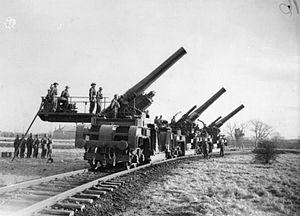
L'artillerie lourde sur voie ferrée a été créée afin d'utiliser des canons de très gros calibre à une époque où les solutions sur route ne permettaient pas de transporter des masses importantes. Les canons et mortiers sur rail permettaient de tirer des calibres importants. L'artillerie lourde sur voie ferrée a majoritairement été employée pendant les Première et Seconde Guerre mondiale.